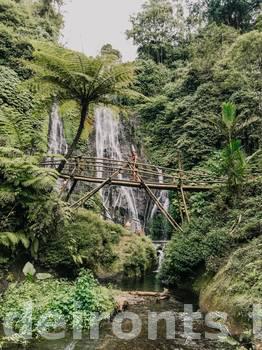
Label: Watermark